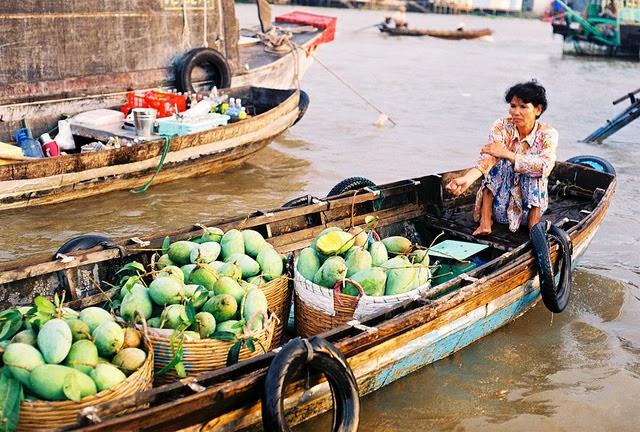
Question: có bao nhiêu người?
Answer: có một người